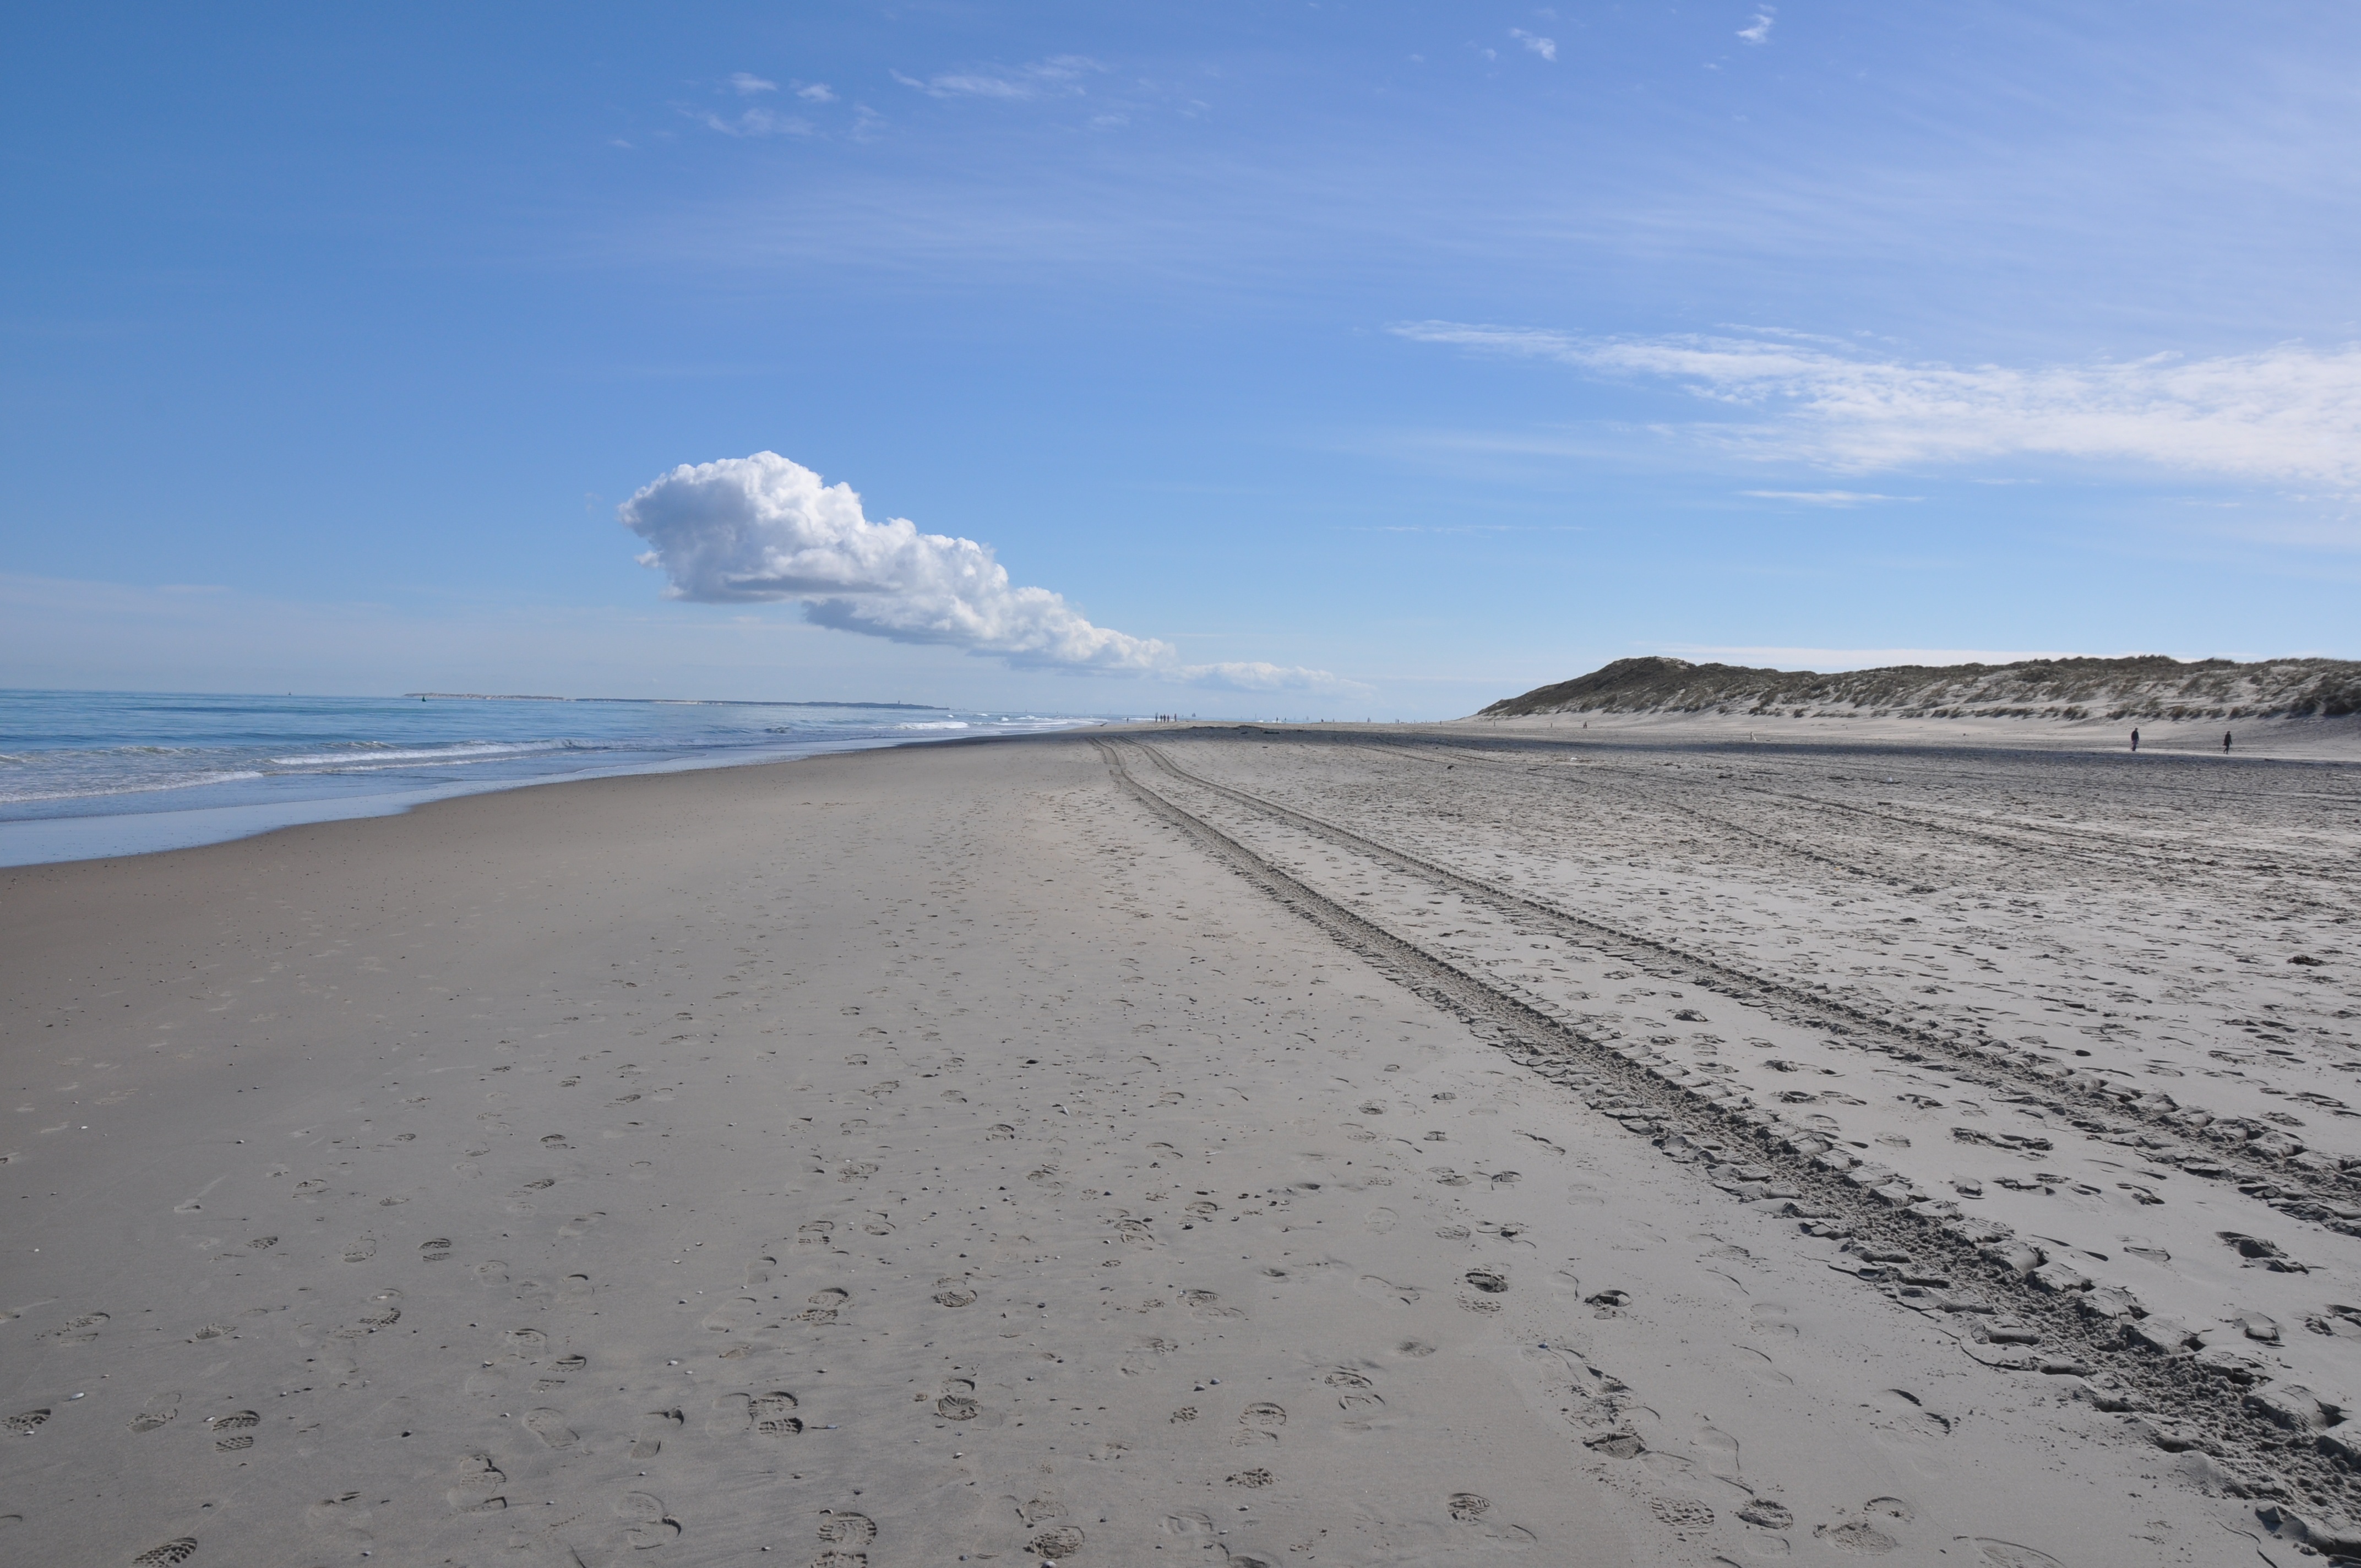
beach, landscape, sea, coast, water, nature, sand, ocean, horizon, sun, dune, shore, coastline, plain, blue sky, dunes, netherlands, clouds, plateau, habitat, sandy beach, marram grass, north sea, ecosystem, beautiful beach, mudflat, natural environment, aeolian landform